St. Martin's Chapel, Furtwangen

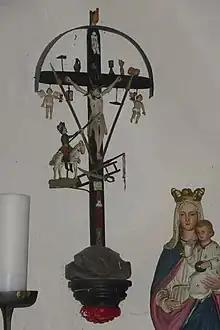
The Longinus cross inside the chapel

In 1958, the first comprehensive restoration measures, together with archaeological investigations, took place (under Schmidt). The remains of the utility building were moved, including the cement plaster and debris in the basement. The altarpiece was redesigned to a Baroque style, after it had been painted over in 1920 with oils. To do this marbling and gilding were used.